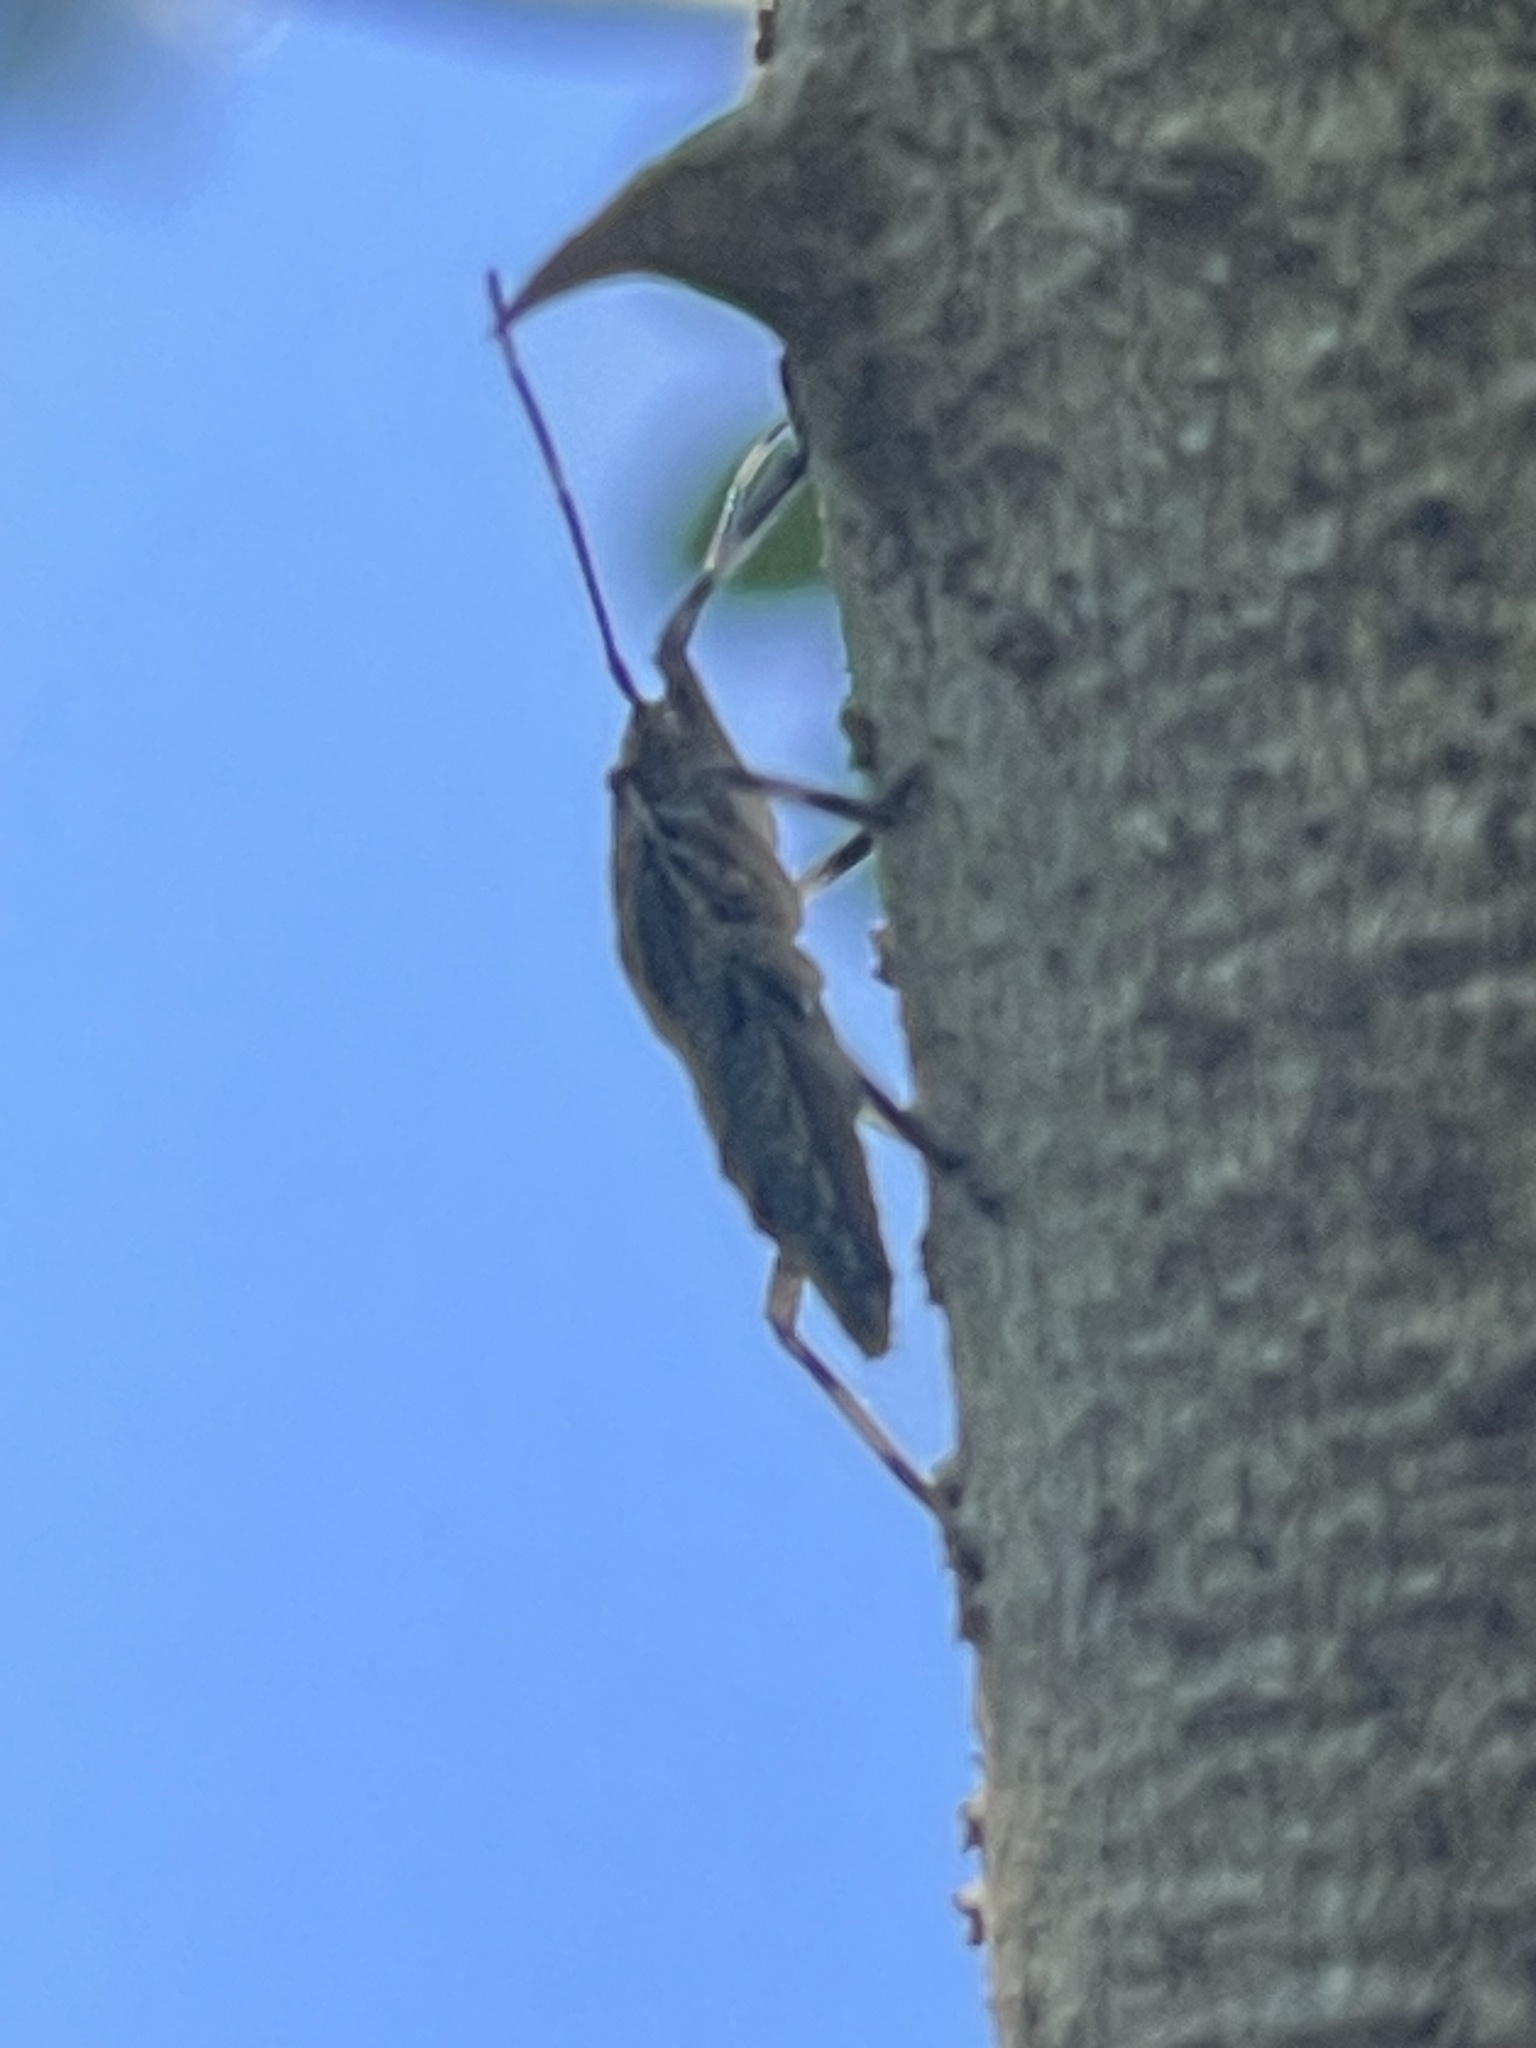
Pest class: stink_bug